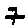
Label: 7